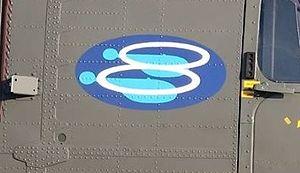
Les Forces aériennes suisses sont, avec les forces terrestres, l'une des deux branches des forces armées suisses.